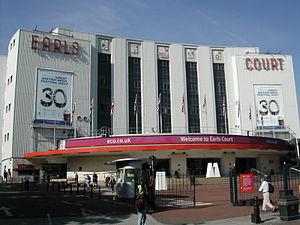
Le Great British Beer Festival ou GBBF en abrégé est une fête de la bière britannique annuelle organisée début août par la Campaign for Real Ale. On y trouve une très large sélection de bières pression locales et internationales et on y délivre le titre de Champion Beer Of Britain. Cette fête, souvent qualifiée de « plus grand pub du monde » est entièrement organisée par un millier de volontaires. La fréquentation est de l'ordre d'environ 66 000 personnes en 2006, qui ont consommé 350 000 pintes de bière. Concurremment à la consommation de bière, il y a aussi de la musique et des jeux traditionnels.